Armstrong Whitworth Siskin

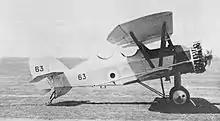
RCAF Siskin IIIDC, c. 1937 (PAC Photo).

Between 1926 and 1939, Canada operated a sizable fleet of Siskins. During 1926, the British Air Ministry had dispatched a pair of Siskin IIIs to Canada, where they underwent testing by the Royal Canadian Air Force (RCAF) under winter flying conditions by test pilot Clennell H. Dickins. The Siskin was considered a modern type at the time of its acquisition by the RCAF, which opted to purchase the Mark IIIA. The Canadian procurement involved both new-built aircraft and second-hand RAF Siskins being supplied to numerous RCAF squadrons.